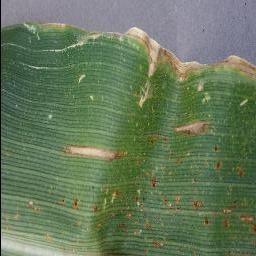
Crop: corn
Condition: (maize)_cercospora_spot_gray_spot